List of burials at Lazarevskoe Cemetery

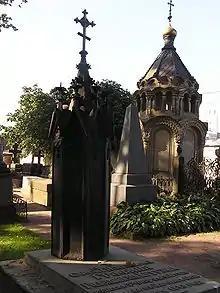
Monuments in the Lazarevskoe Cemetery

Lazarevskoe Cemetery, part of the Alexander Nevsky Lavra in the centre of Saint Petersburg, is the oldest surviving cemetery in the city and contains a large number of burials as well as monuments and memorials to notable figures in Russian Imperial history.